Wolfgang Schmieder

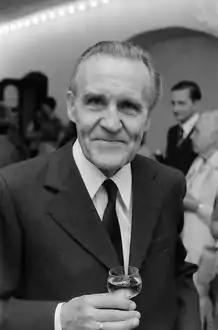
Wolfgang Schmieder

Wolfgang Schmieder (May 29, 1901 – November 8, 1990) was a German music librarian and musicologist.